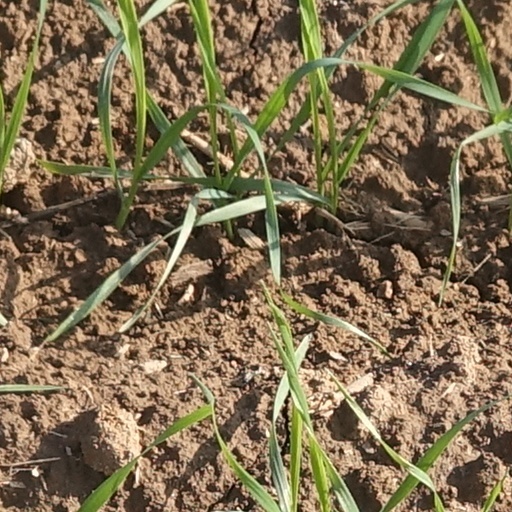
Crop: wheat